Ferris State Bulldogs men's ice hockey

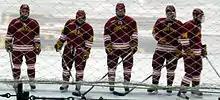
Ferris State's starting lineup for a 2009–10 game against Michigan

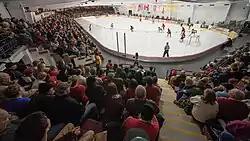
Ferris State's Ewigleben Arena, June 2015

The 2011–12 season was historic for the Ferris State ice hockey program. The Bulldogs began the season on a six-game win streak, their best start to a season since 1979-80 when The Bulldogs recorded an eight-game streak. The team ended the regular season with their first CCHA Regular Season Championship since the program's first in 2002–03. The season was highlighted by a 14-game unbeaten streak from January 6, 2012, to February 25 in which the team recorded 11 wins and 4 ties. The Bulldogs were also ranked first in the NCAA men's ice hockey poll for a two-week period in the season for the first time in school history. After the team finished with the top record in the CCHA, the Bulldogs received a first round bye for the 2012 CCHA Tournament. Ferris State played Bowling Green in the second round, after the Falcons upset Northern Michigan. In the best-of-three series, the Falcons picked up a win in overtime in the opening game followed by goal outburst in the second game that saw Ferris State even the series with a 7–4 win. In the final game of the series, Ferris State was unable to hold on to a three-goal lead as BGSU rallied back to force overtime.